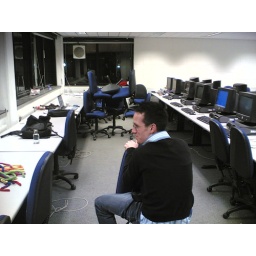
Late night in the computer science lab..... The bowling ball is ready.